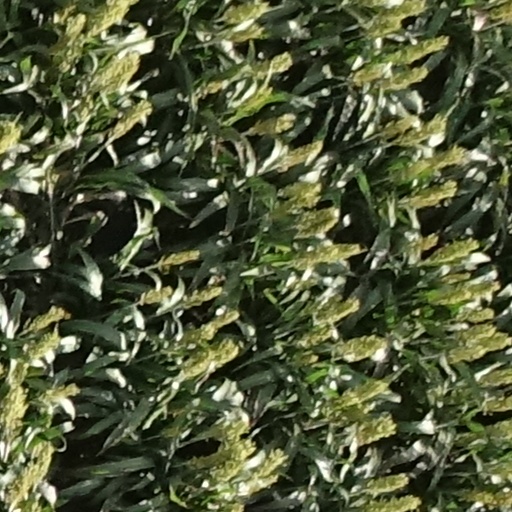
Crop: sorghum